Castlewellan railway station

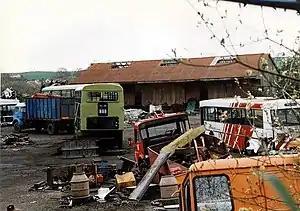
Remains of Castlewellan railway station - now an industrial estate

Castlewellan railway station was on the Great Northern Railway (Ireland). It was located in the village of Castlewellan.